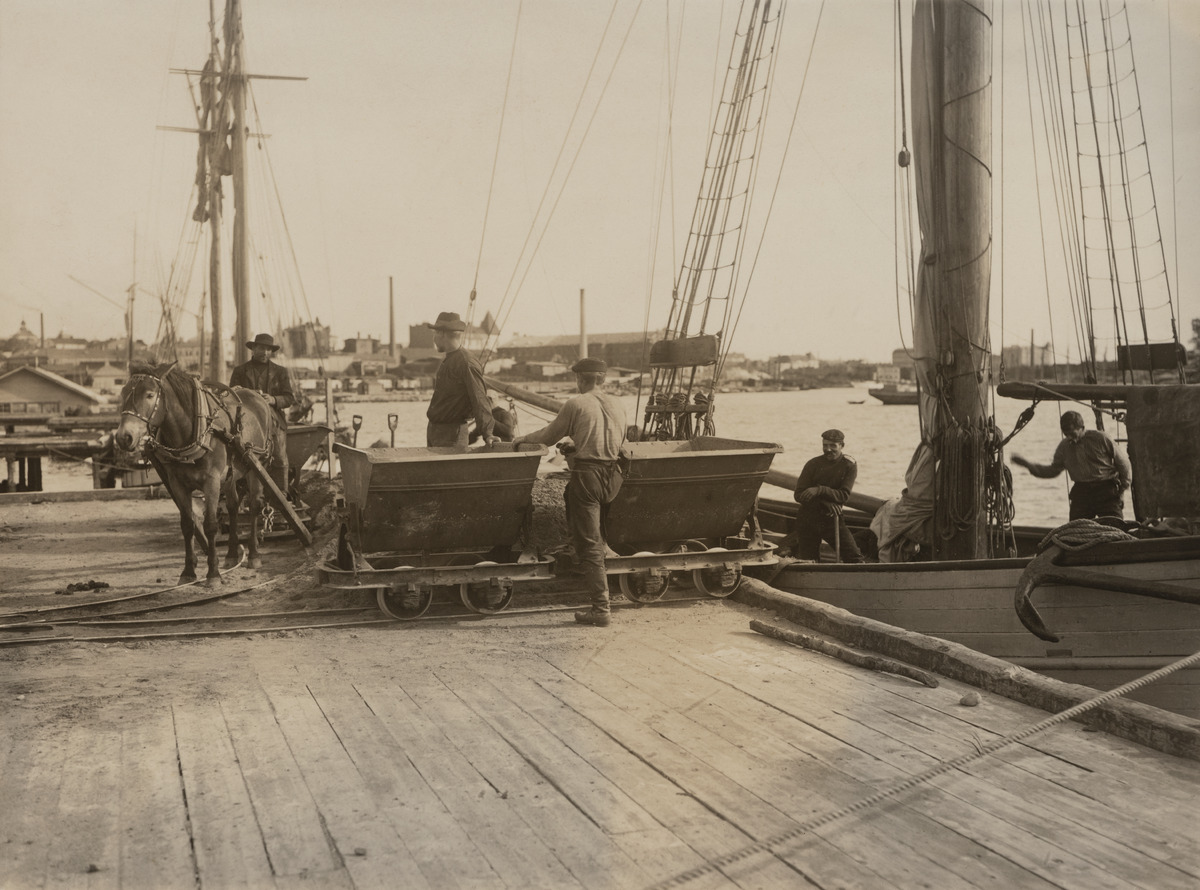
Hiekkalastia puretaan jaalasta Ruoholahdessa
sisällön kuvaus: Hiekkalastia puretaan jaalasta Ruoholahdessa. mustavalkoinen
Ajankohta: kuvausaika 1900 n.
Paikka: Suomi, Uusimaa, Helsinki, Ruoholahti Helsinki
Aiheet: vesikuljetus, kuljetusalukset, laivat, purjelaivat, jaalat, hiekka, rahtaus, kuljetus, raideliikenne, hevosajoneuvot, lapiot, työ, laiturit